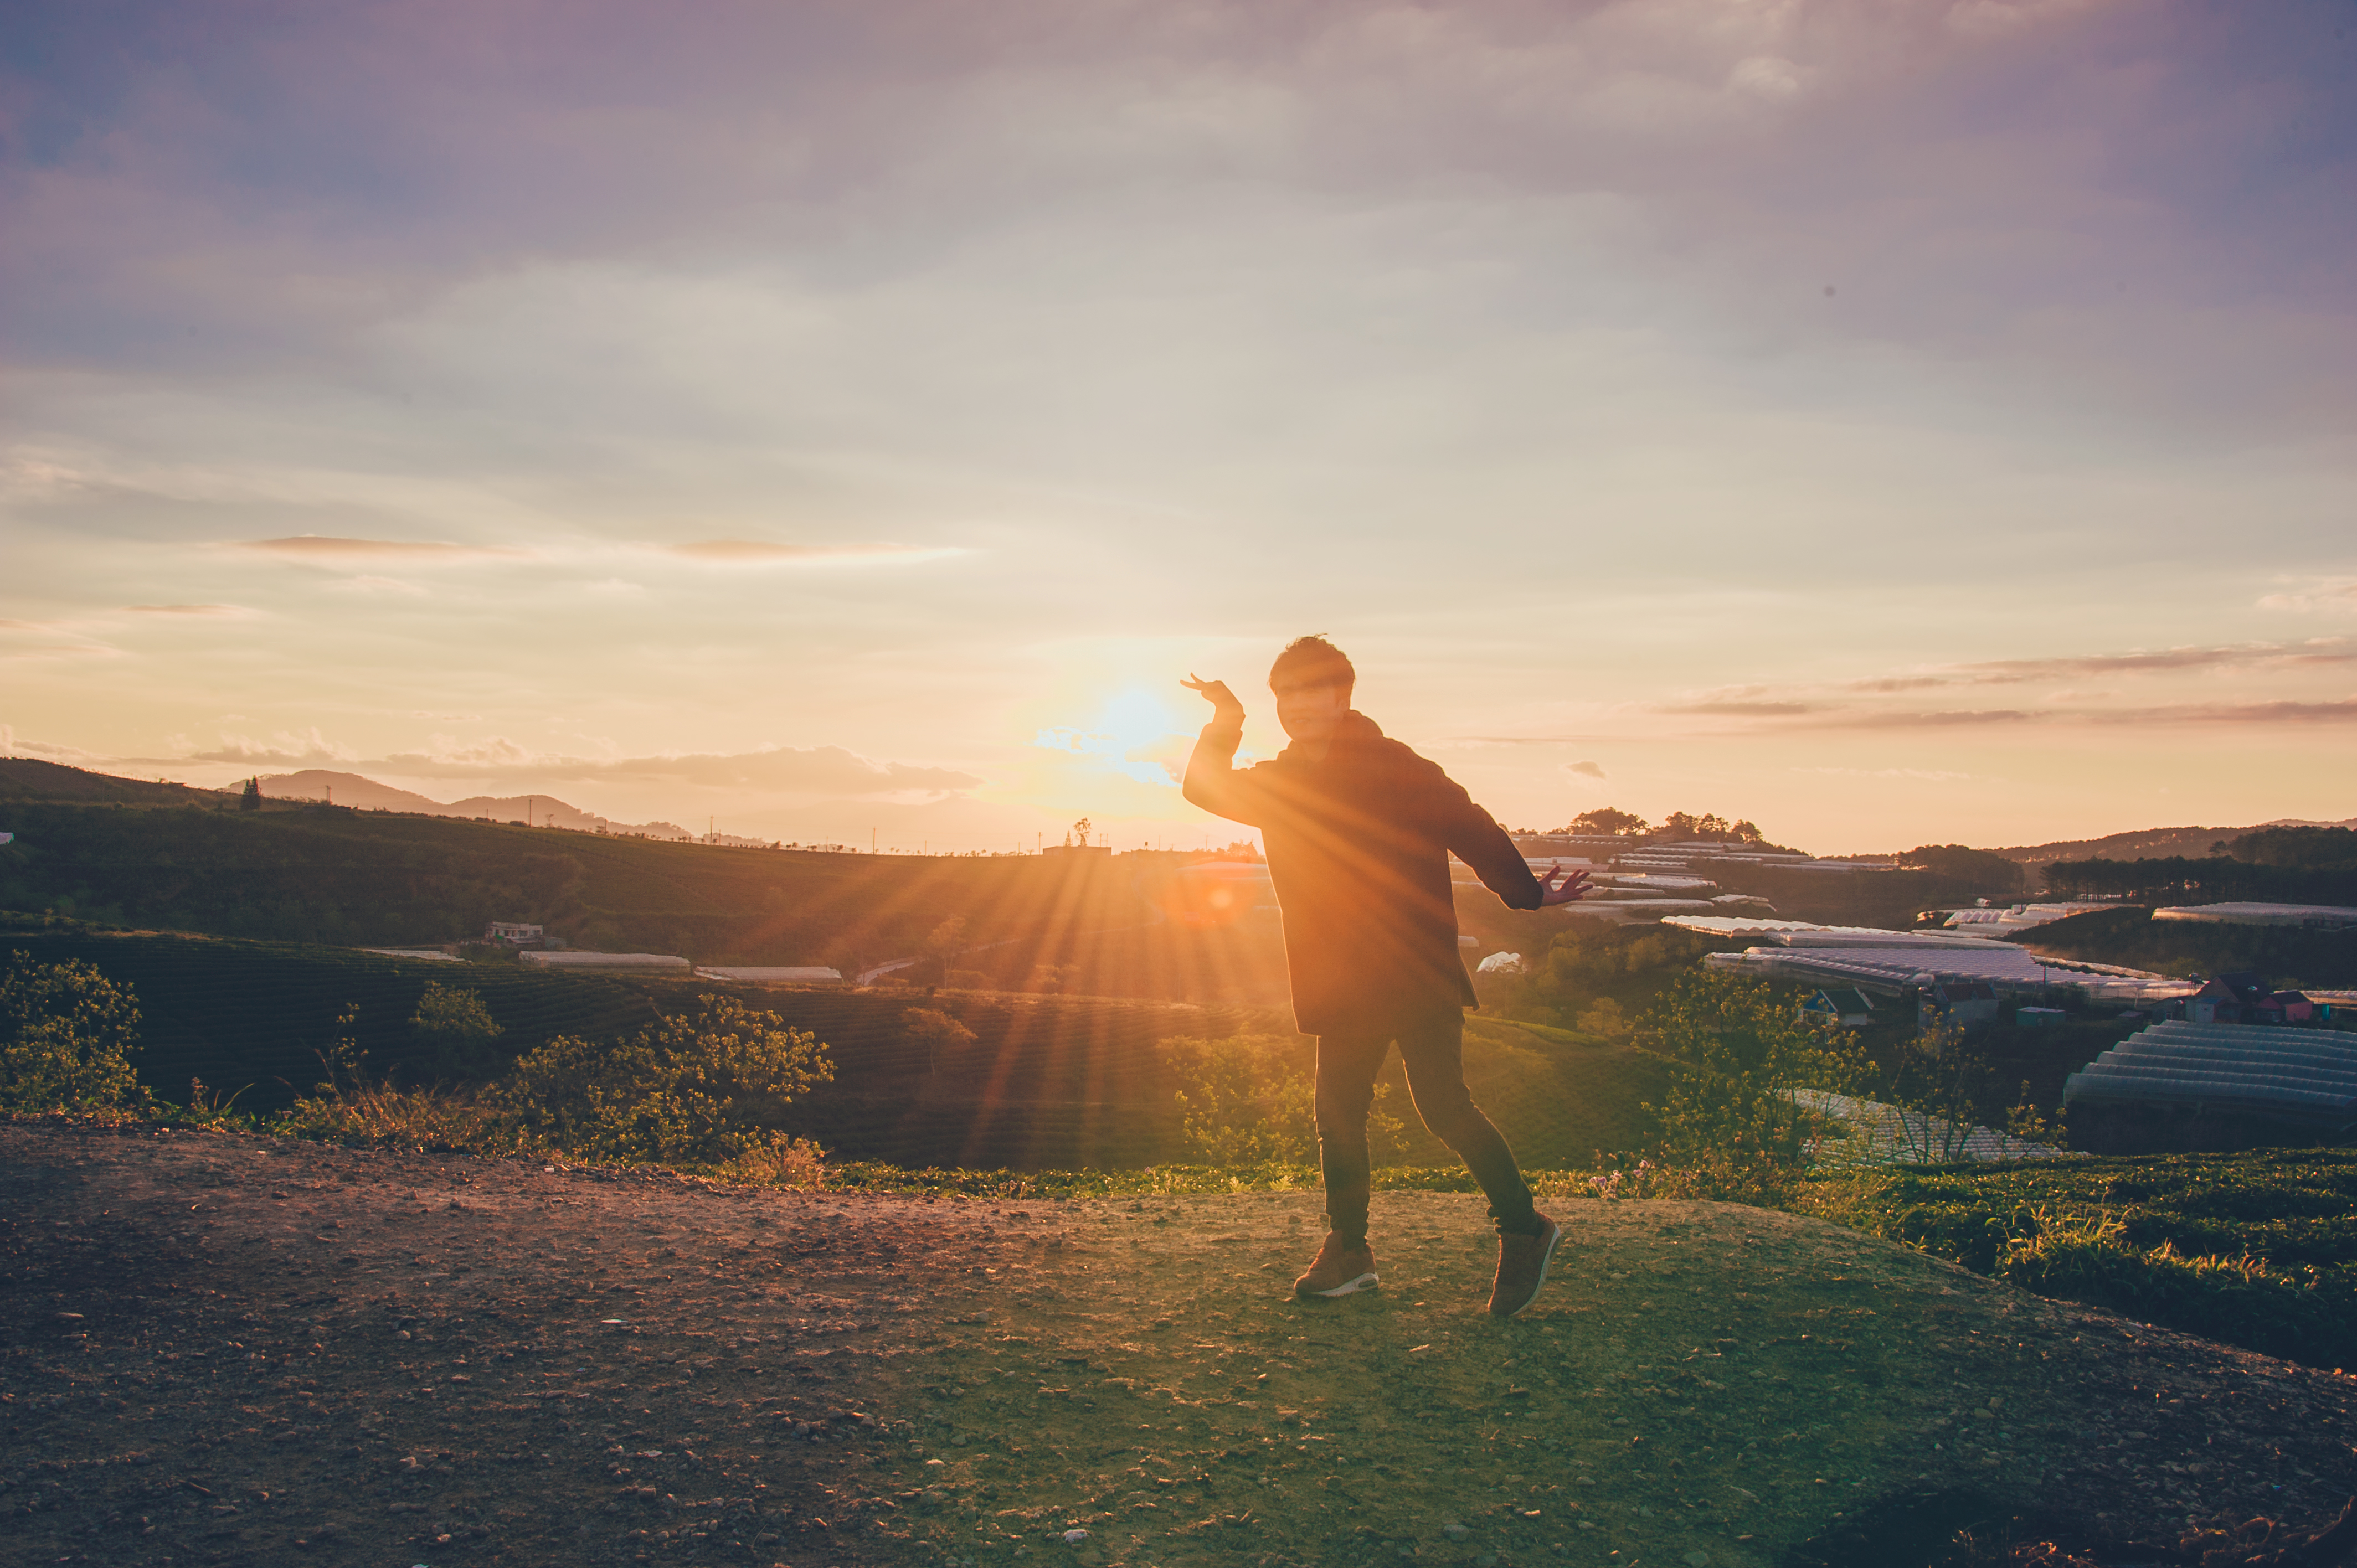
sun, man, sky, photograph, sunrise, horizon, sunset, cloud, sea, photography, evening, morning, sunlight, vacation, fun, summer, girl, water, grass, hill, landscape, tree, dawn